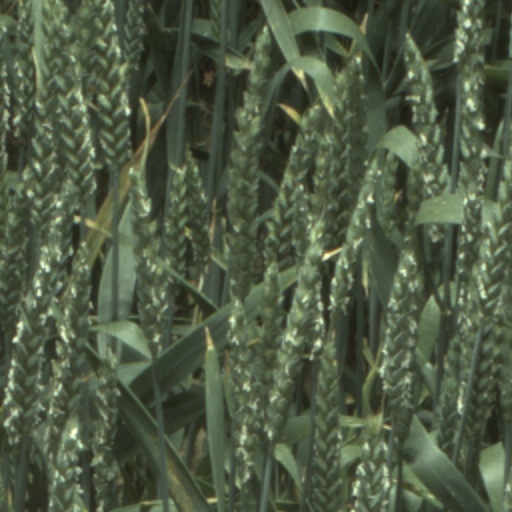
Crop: wheat